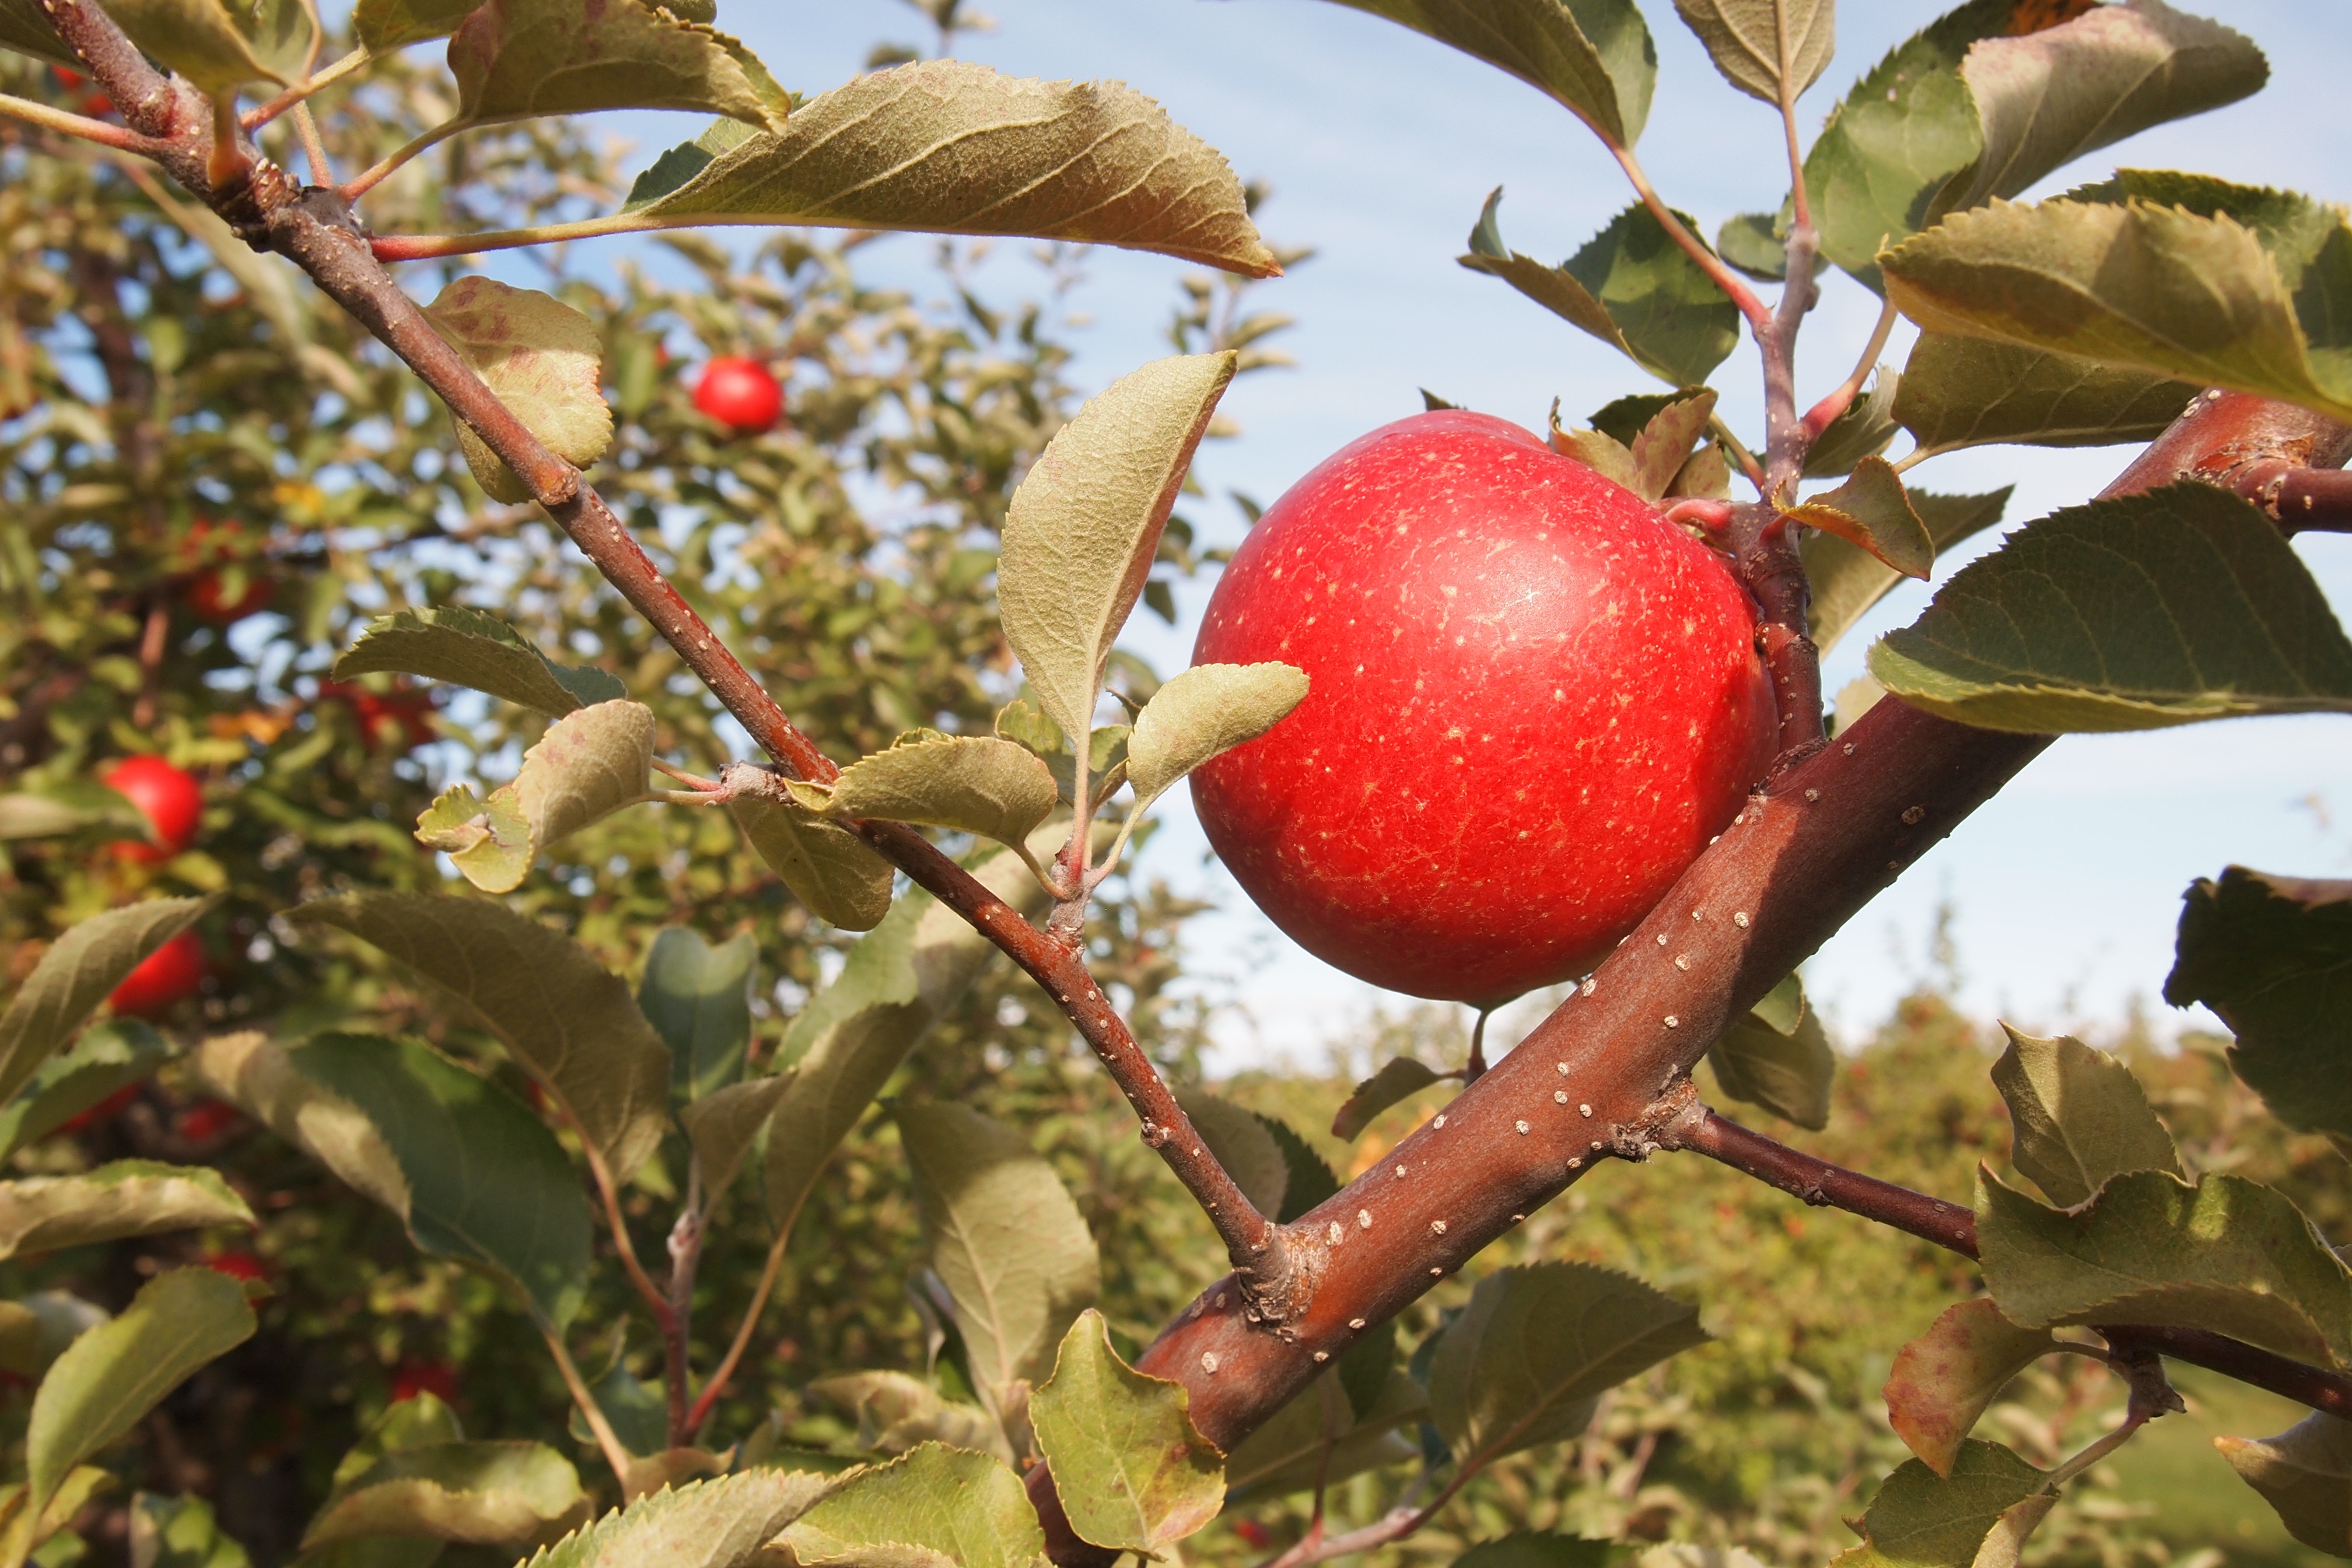
apple, tree, branch, blossom, plant, fruit, flower, orchard, food, red, produce, evergreen, flora, shrub, rose hip, flowering plant, rose family, vermont food, land plant